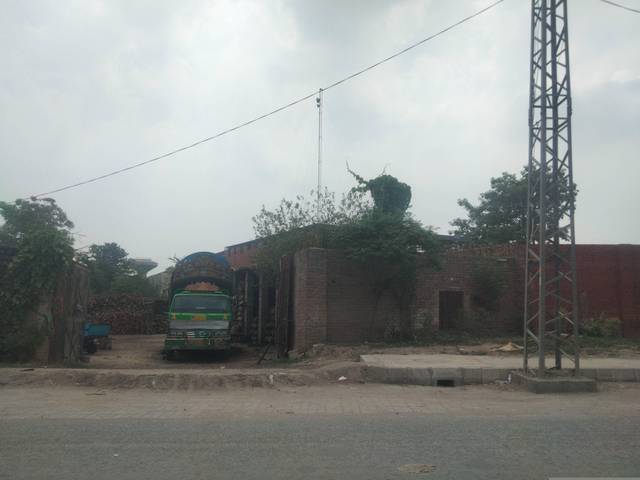
Region: Pakistan
Coordinates: 31.407, 74.16